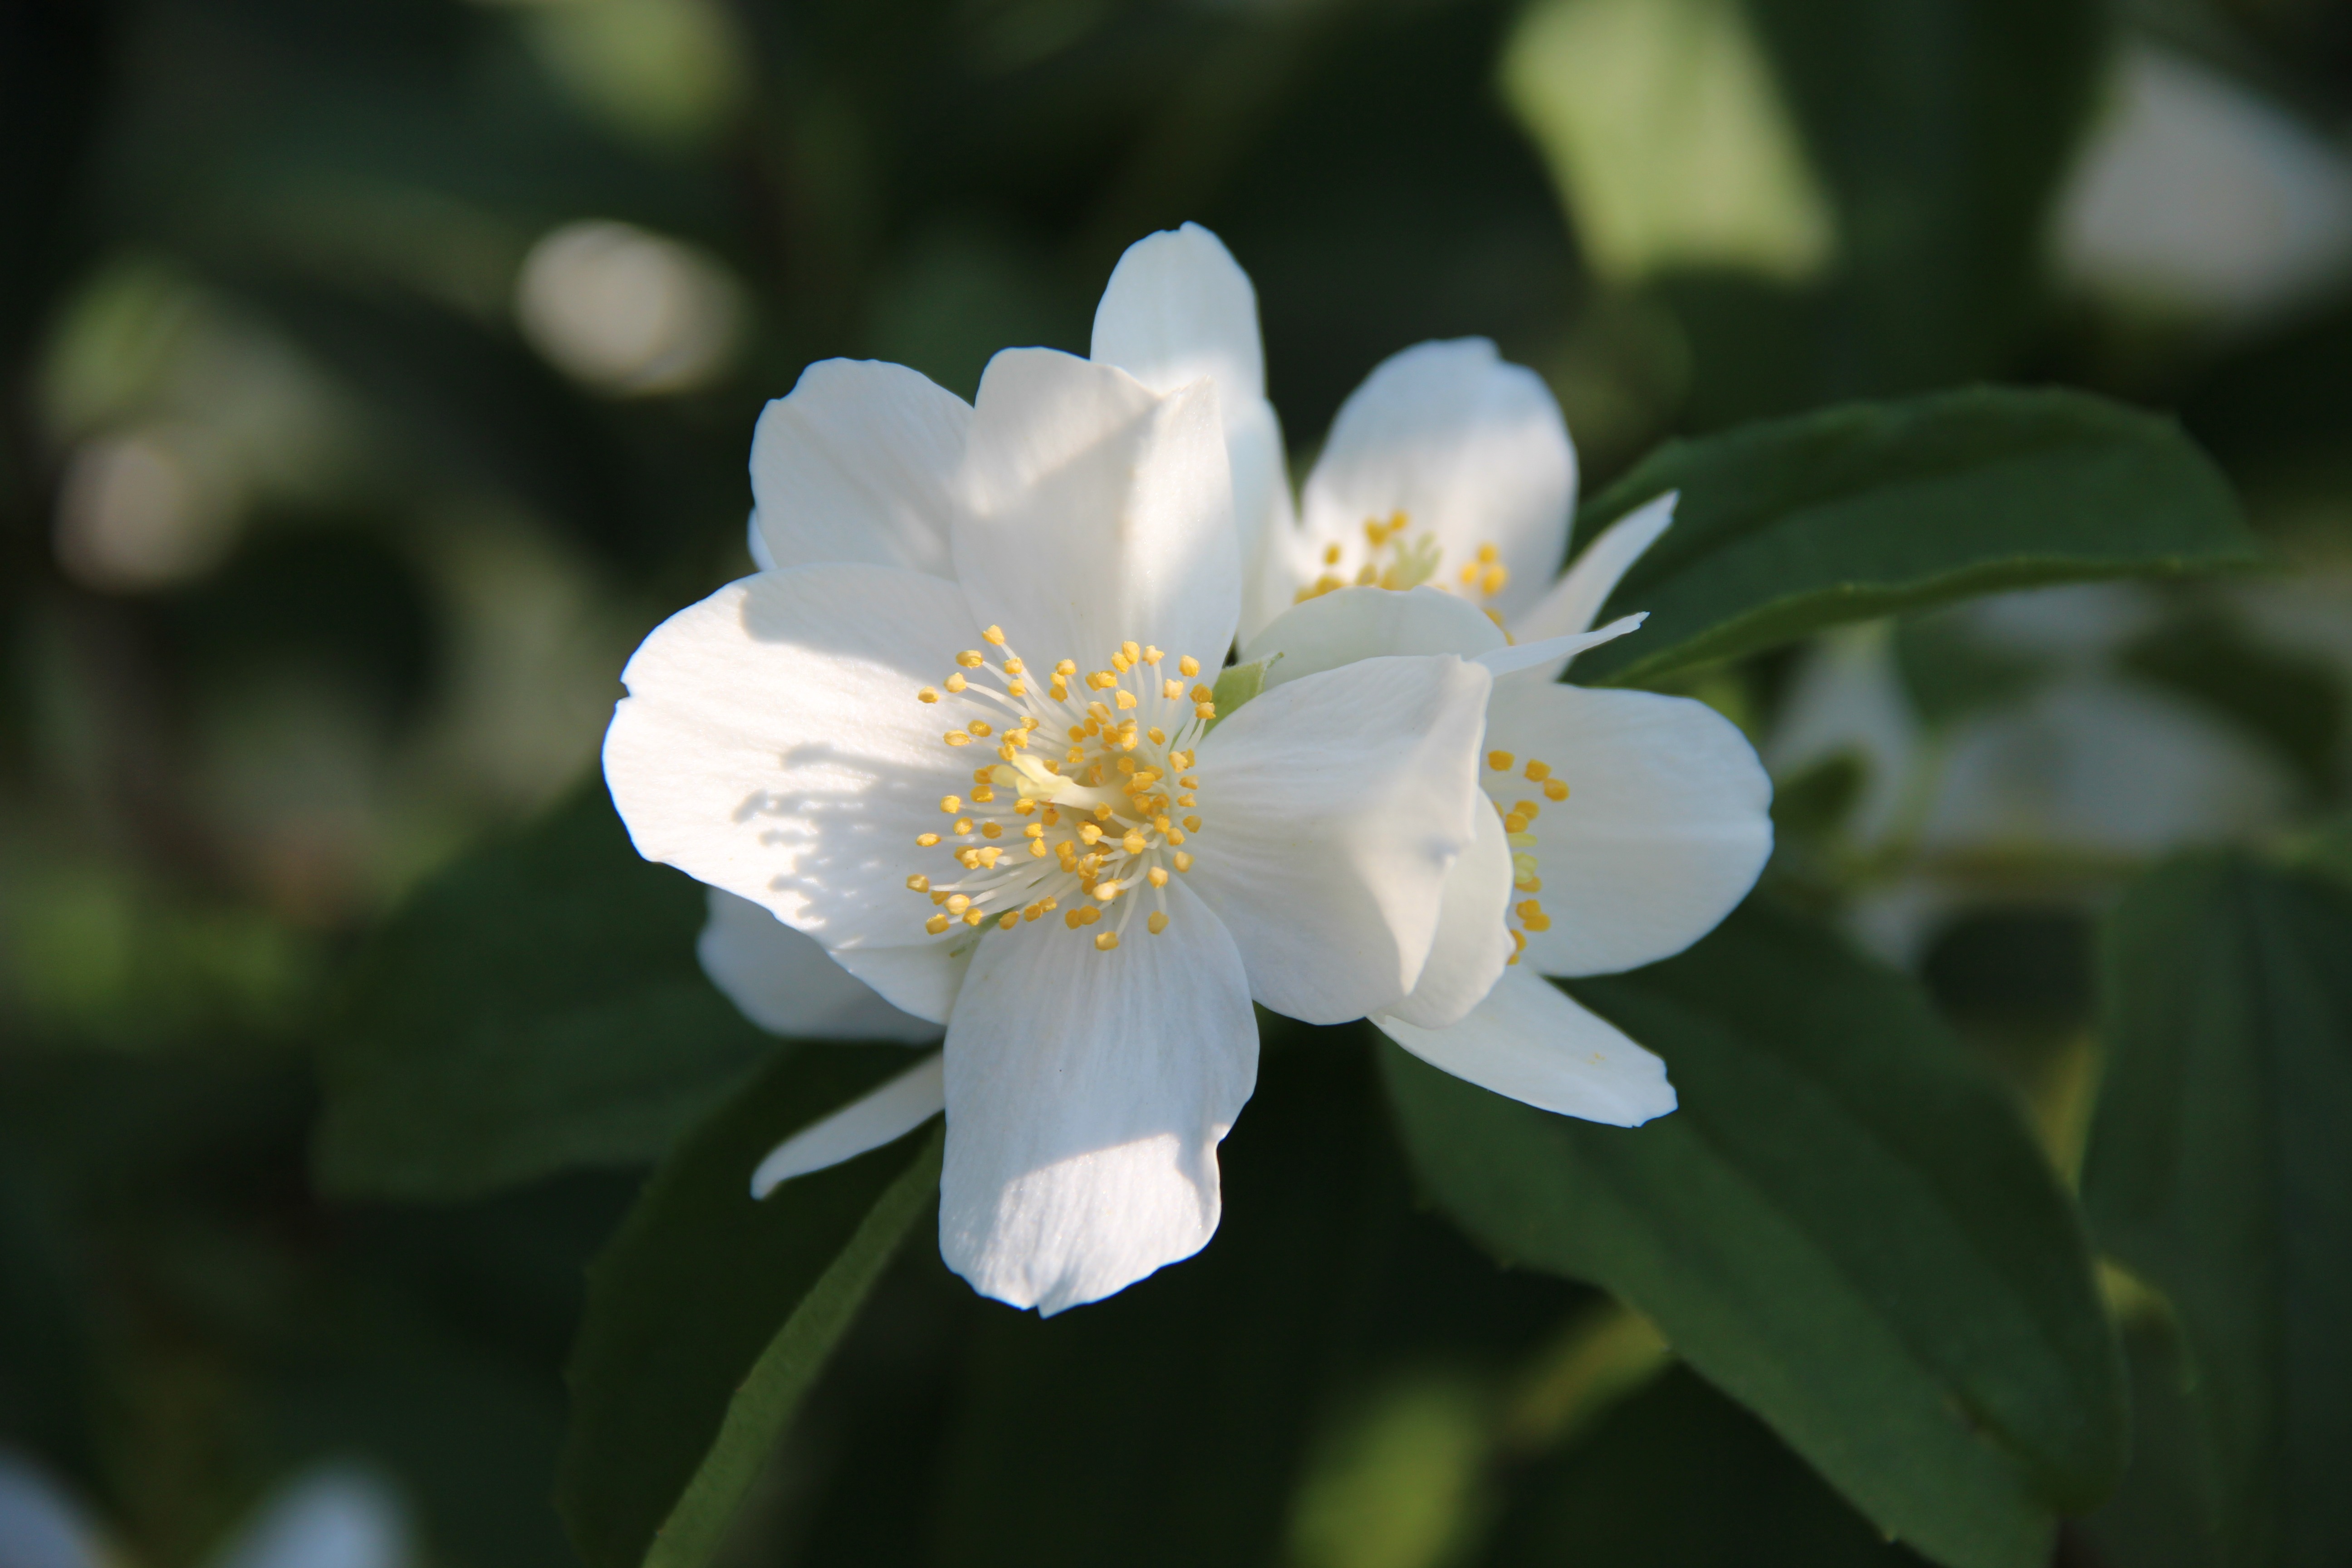
nature, blossom, plant, white, flower, petal, bloom, botany, garden, flora, wildflower, close up, macro photography, jasmine, flowering plant, land plant